Anmol K.C.

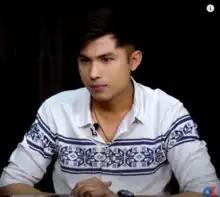
KC in OnlineKhabar interview (2019)

Anmol K.C. ( born 30 March 1994) is a Nepalese actor. He is the son of veteran Nepali actor Bhuwan K.C. and Nepali actress Sushmita Bomjan. He is one of the highest paid and leading actors of Nepalese Cinema.